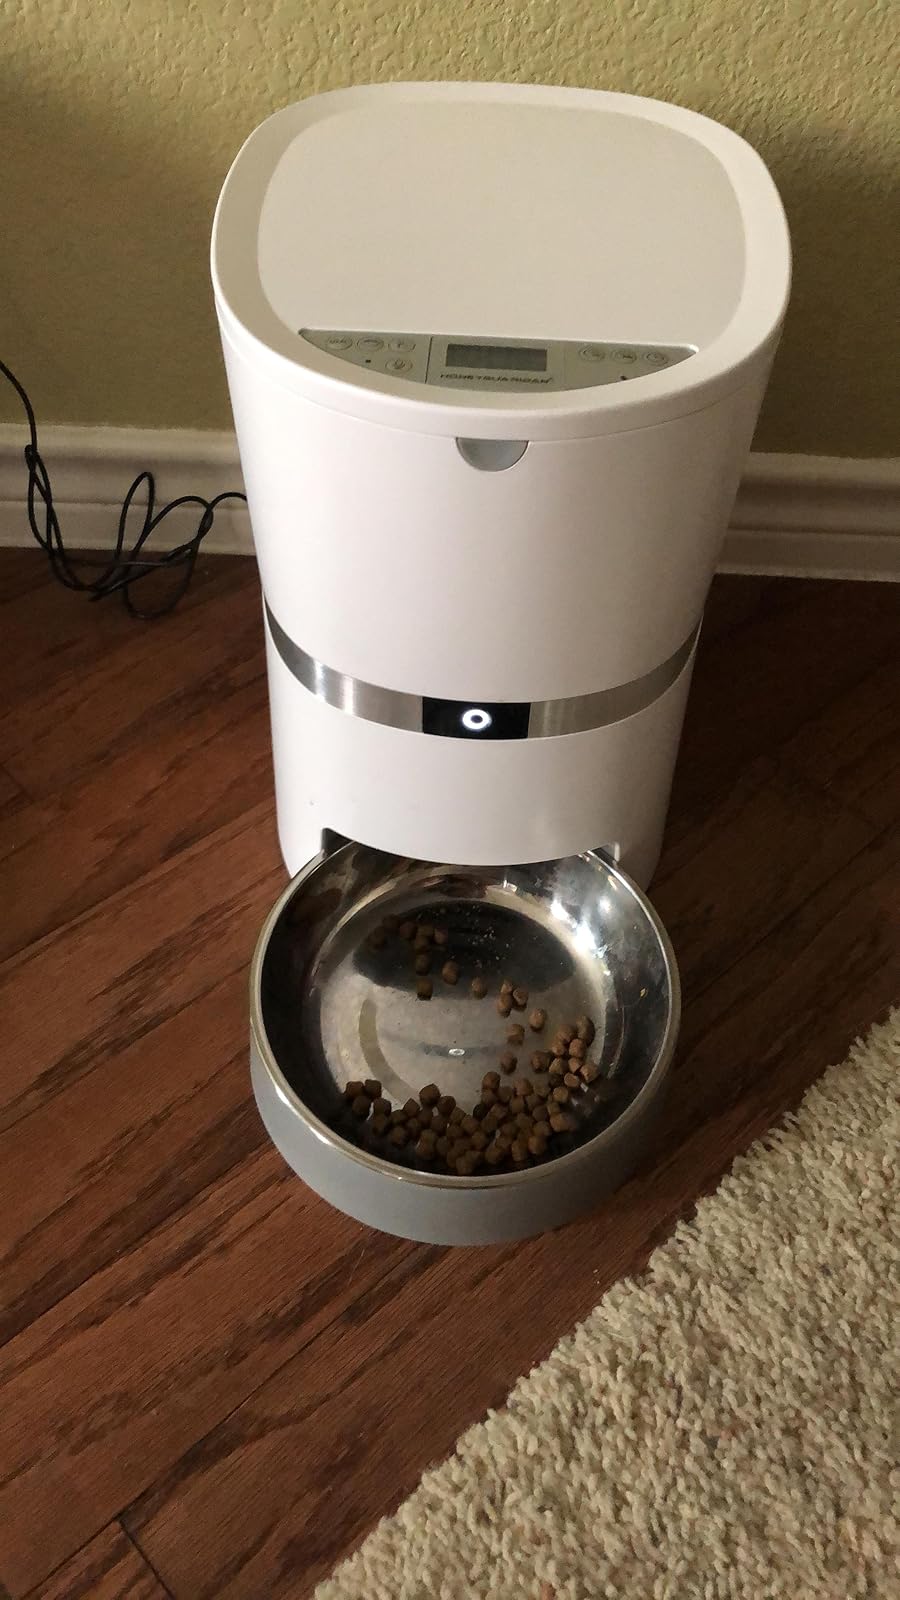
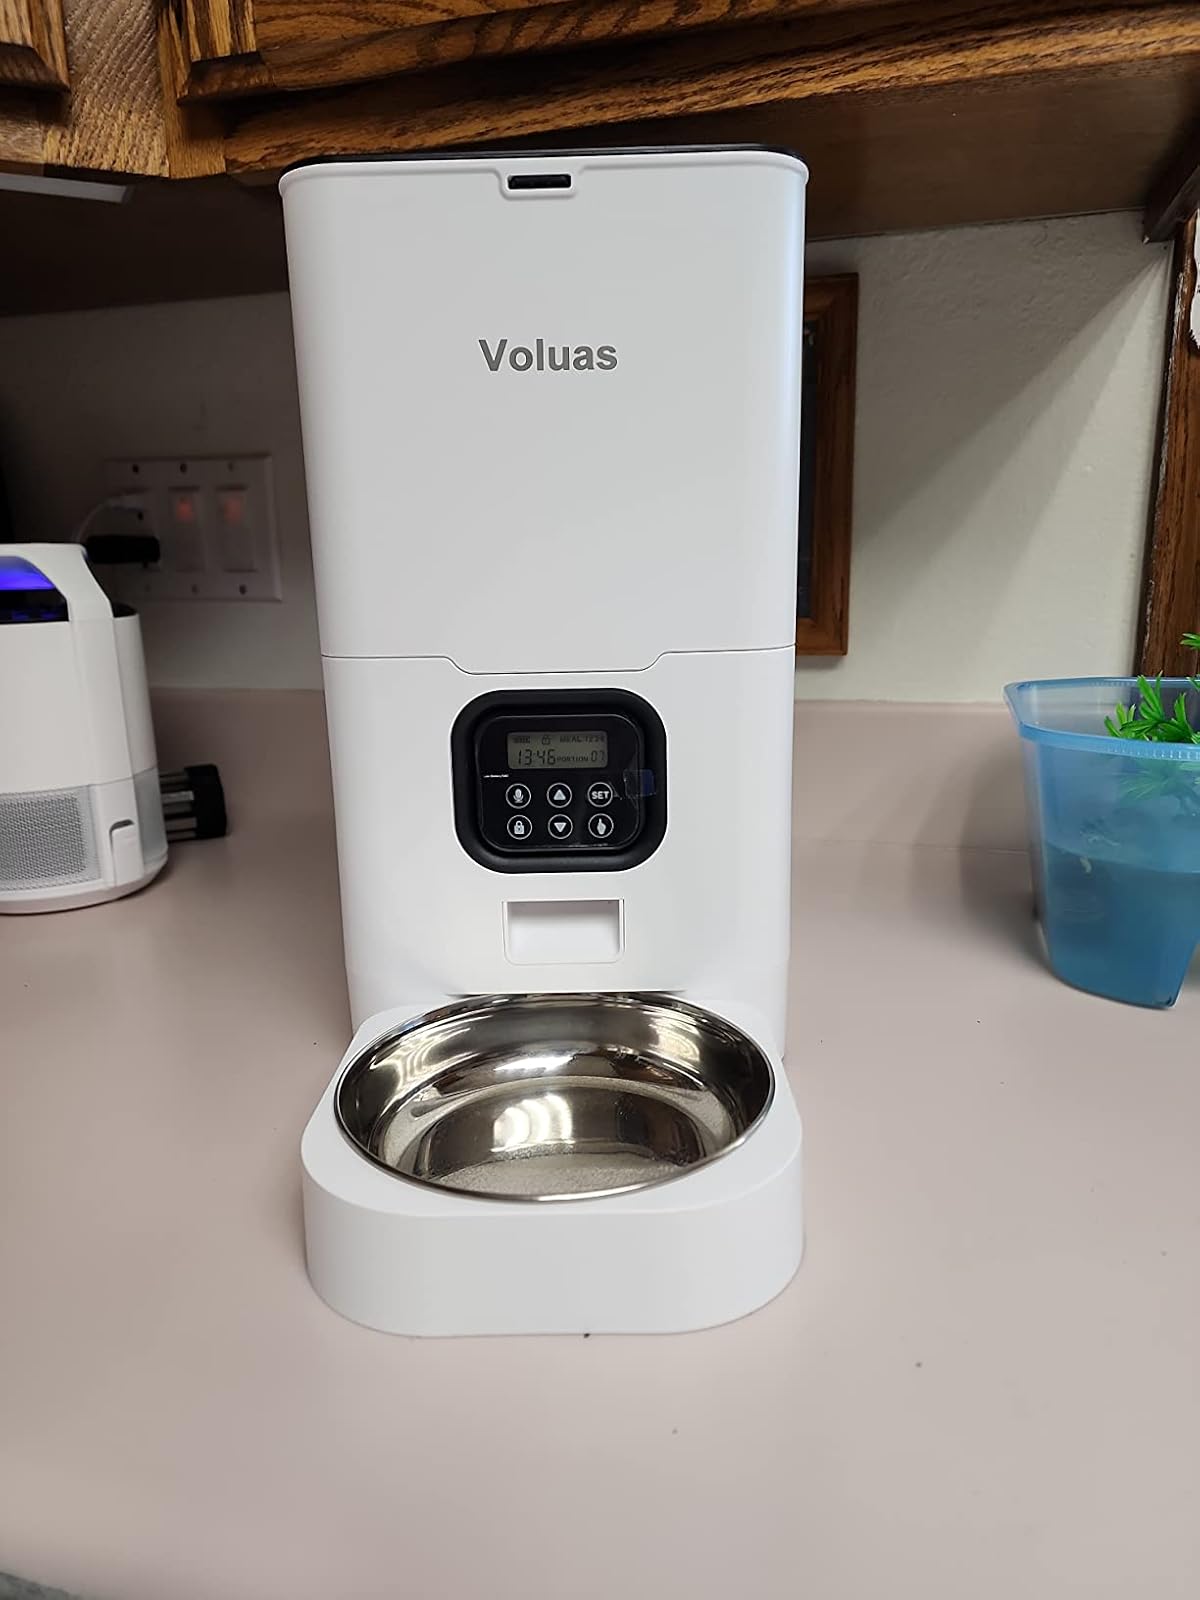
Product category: items_feeder
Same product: no